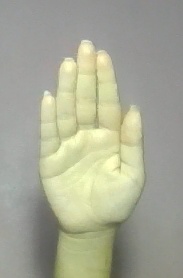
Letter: seen